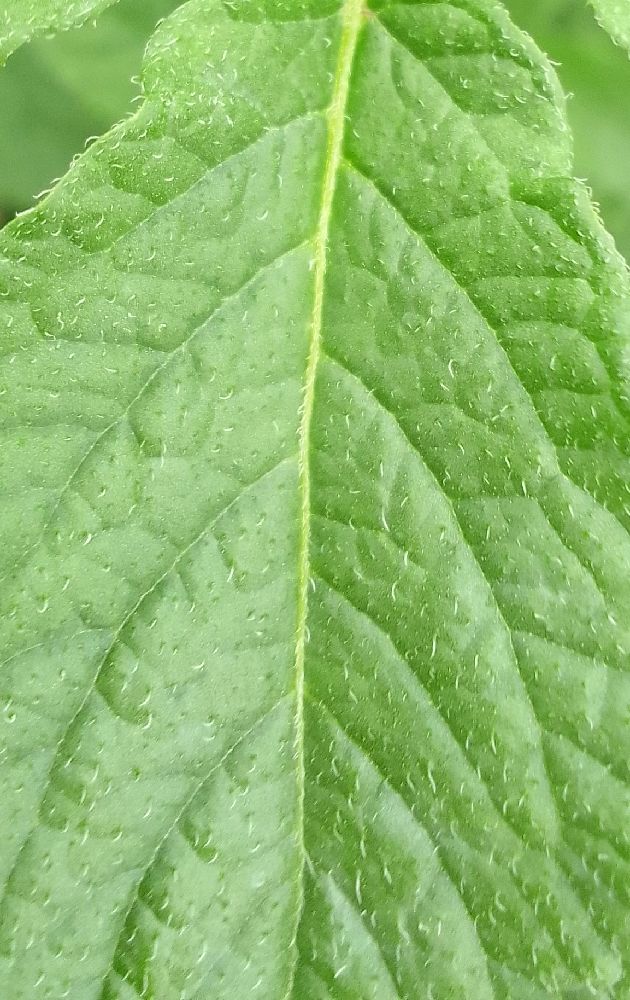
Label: Healthy